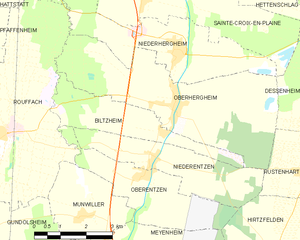
Carte des communes françaises